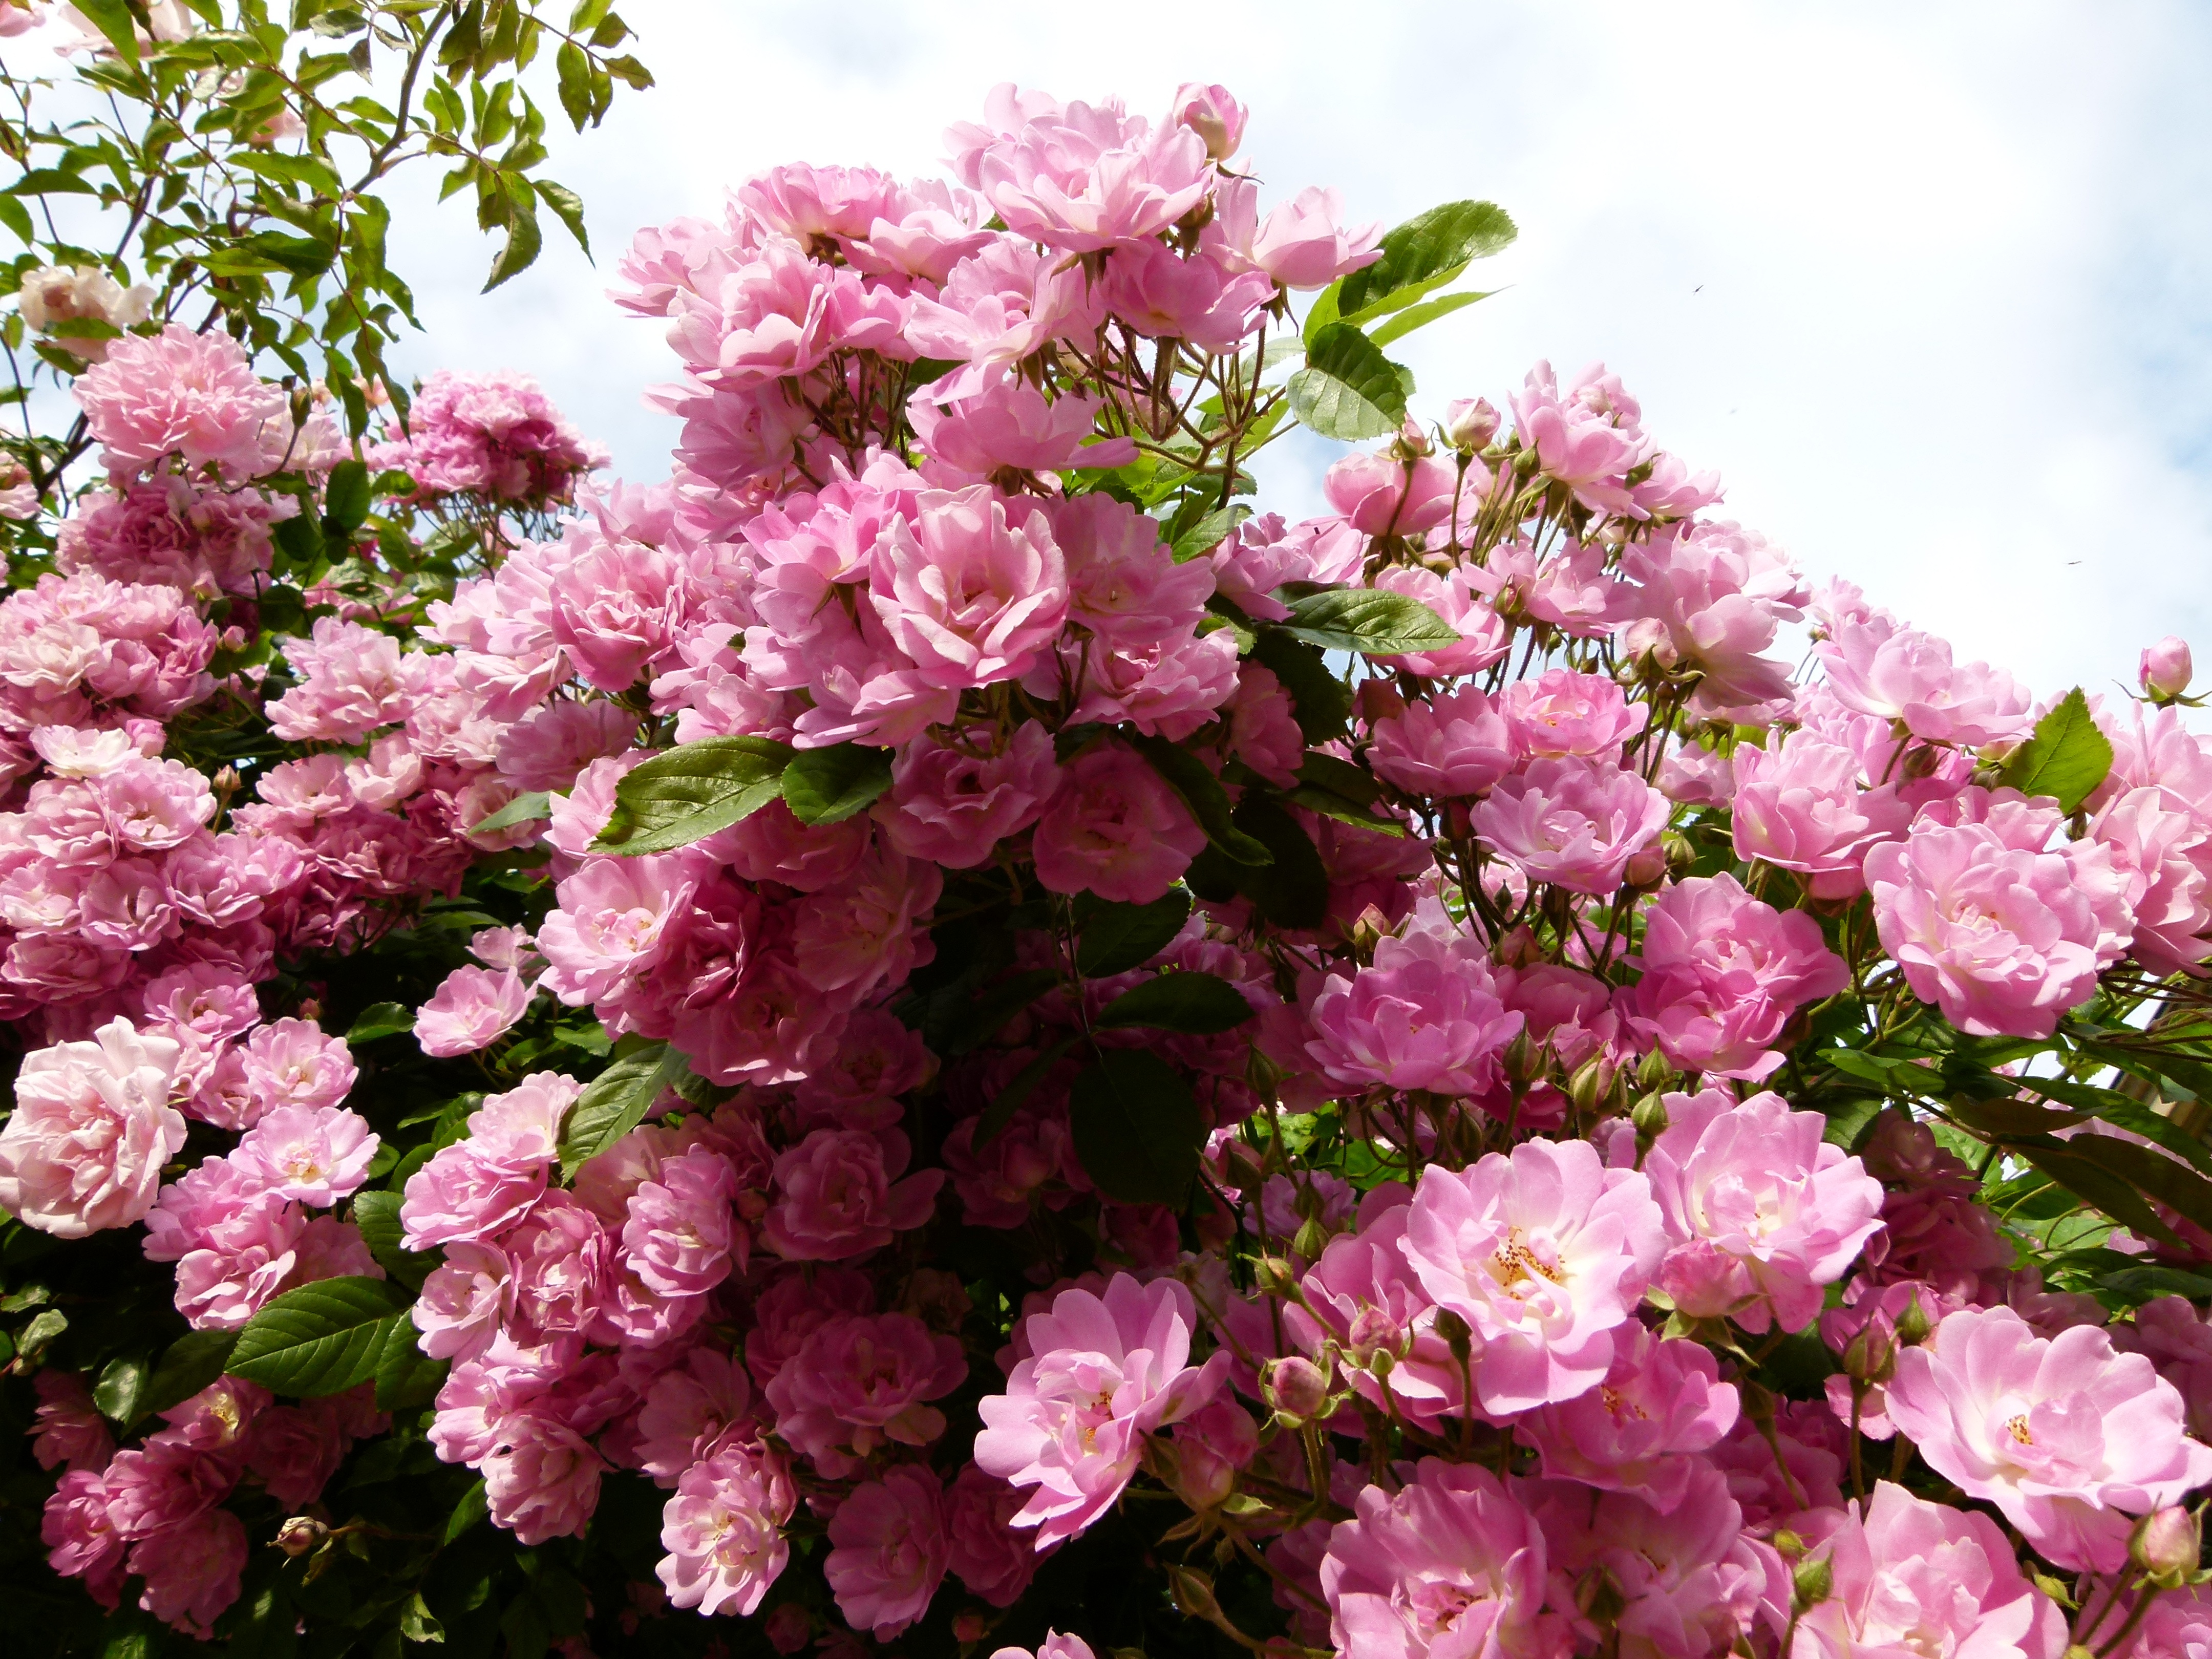
branch, blossom, plant, flower, blooming, pink, flora, flowers, roses, shrub, rhododendron, floristry, rosebush, flowering plant, rose family, woody plant, land plant